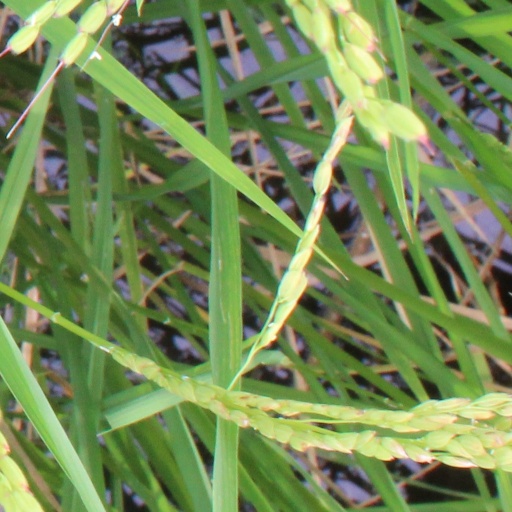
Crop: rice